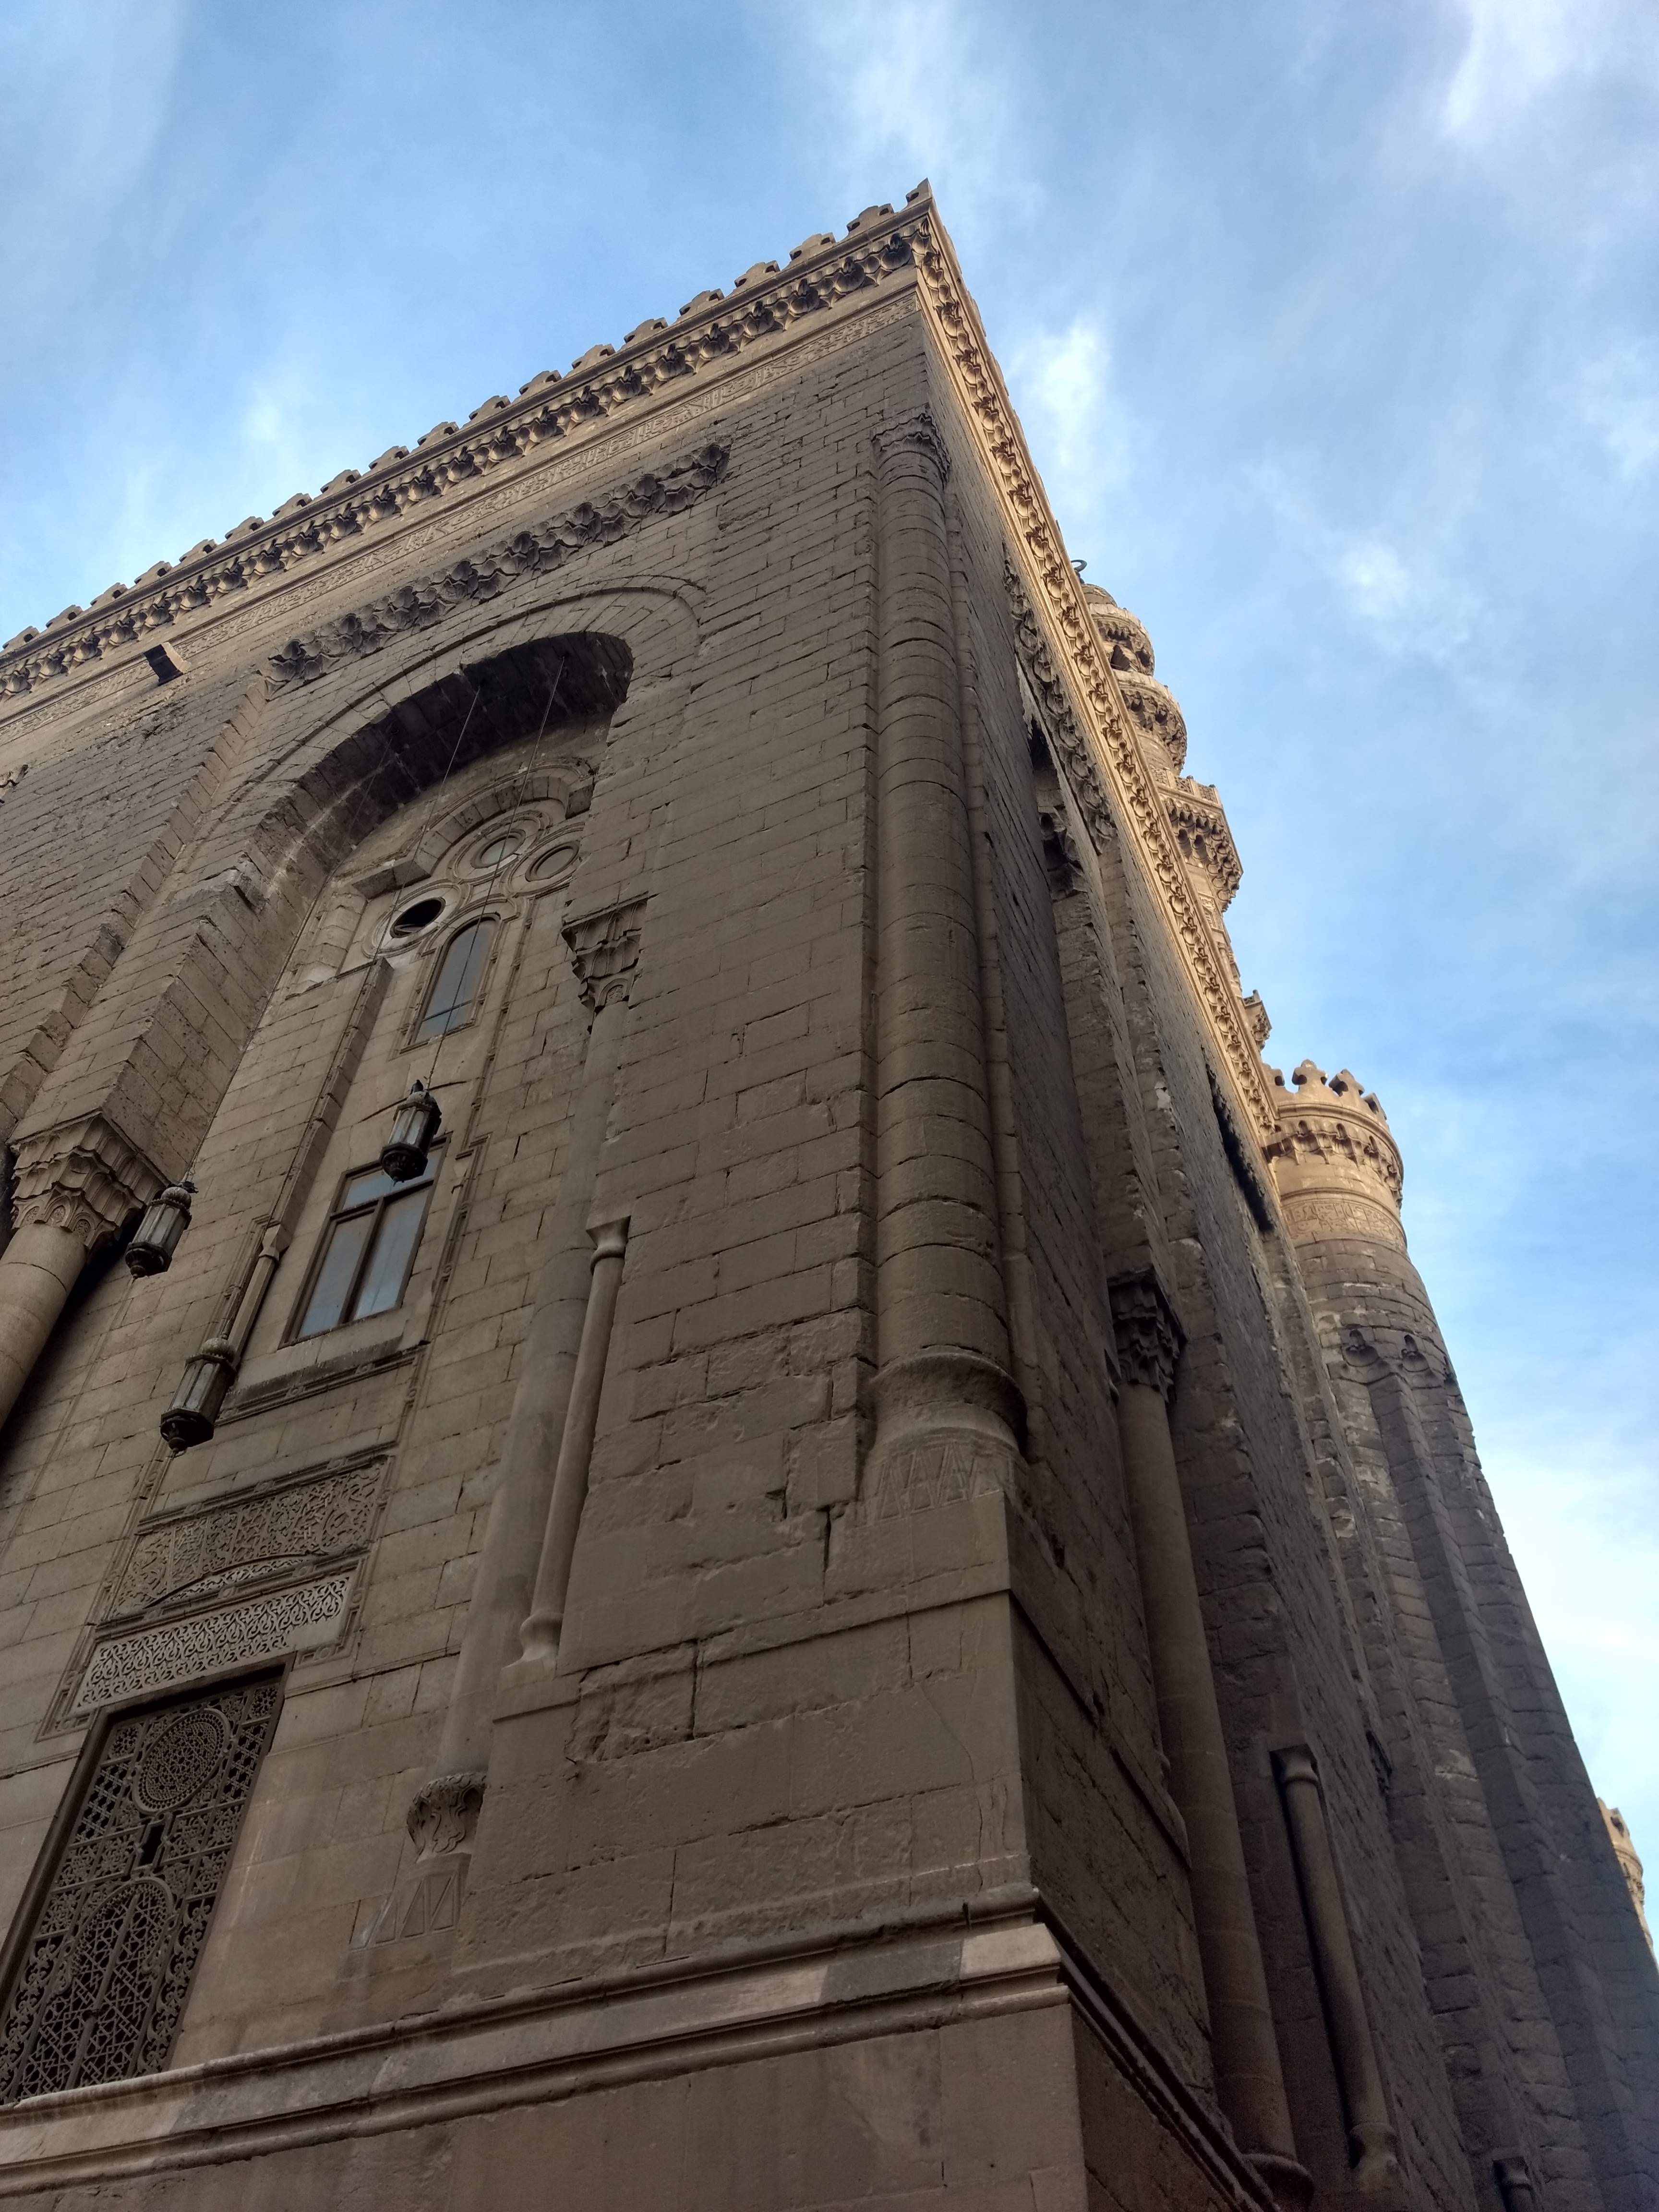
islamic art, architecture, sky, wall, building, facade, church, tower, ancient history, historic site, history, city, classical architecture, medieval architecture, basilica, tourism, place of worship